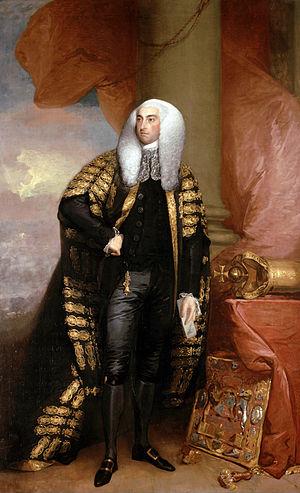
John FitzGibbon, 1ᵉʳ comte de Clare PC, fut procureur général de l'Irlande de 1783 à 1789 et Lord Chancelier d'Irlande de 1789 à 1802.